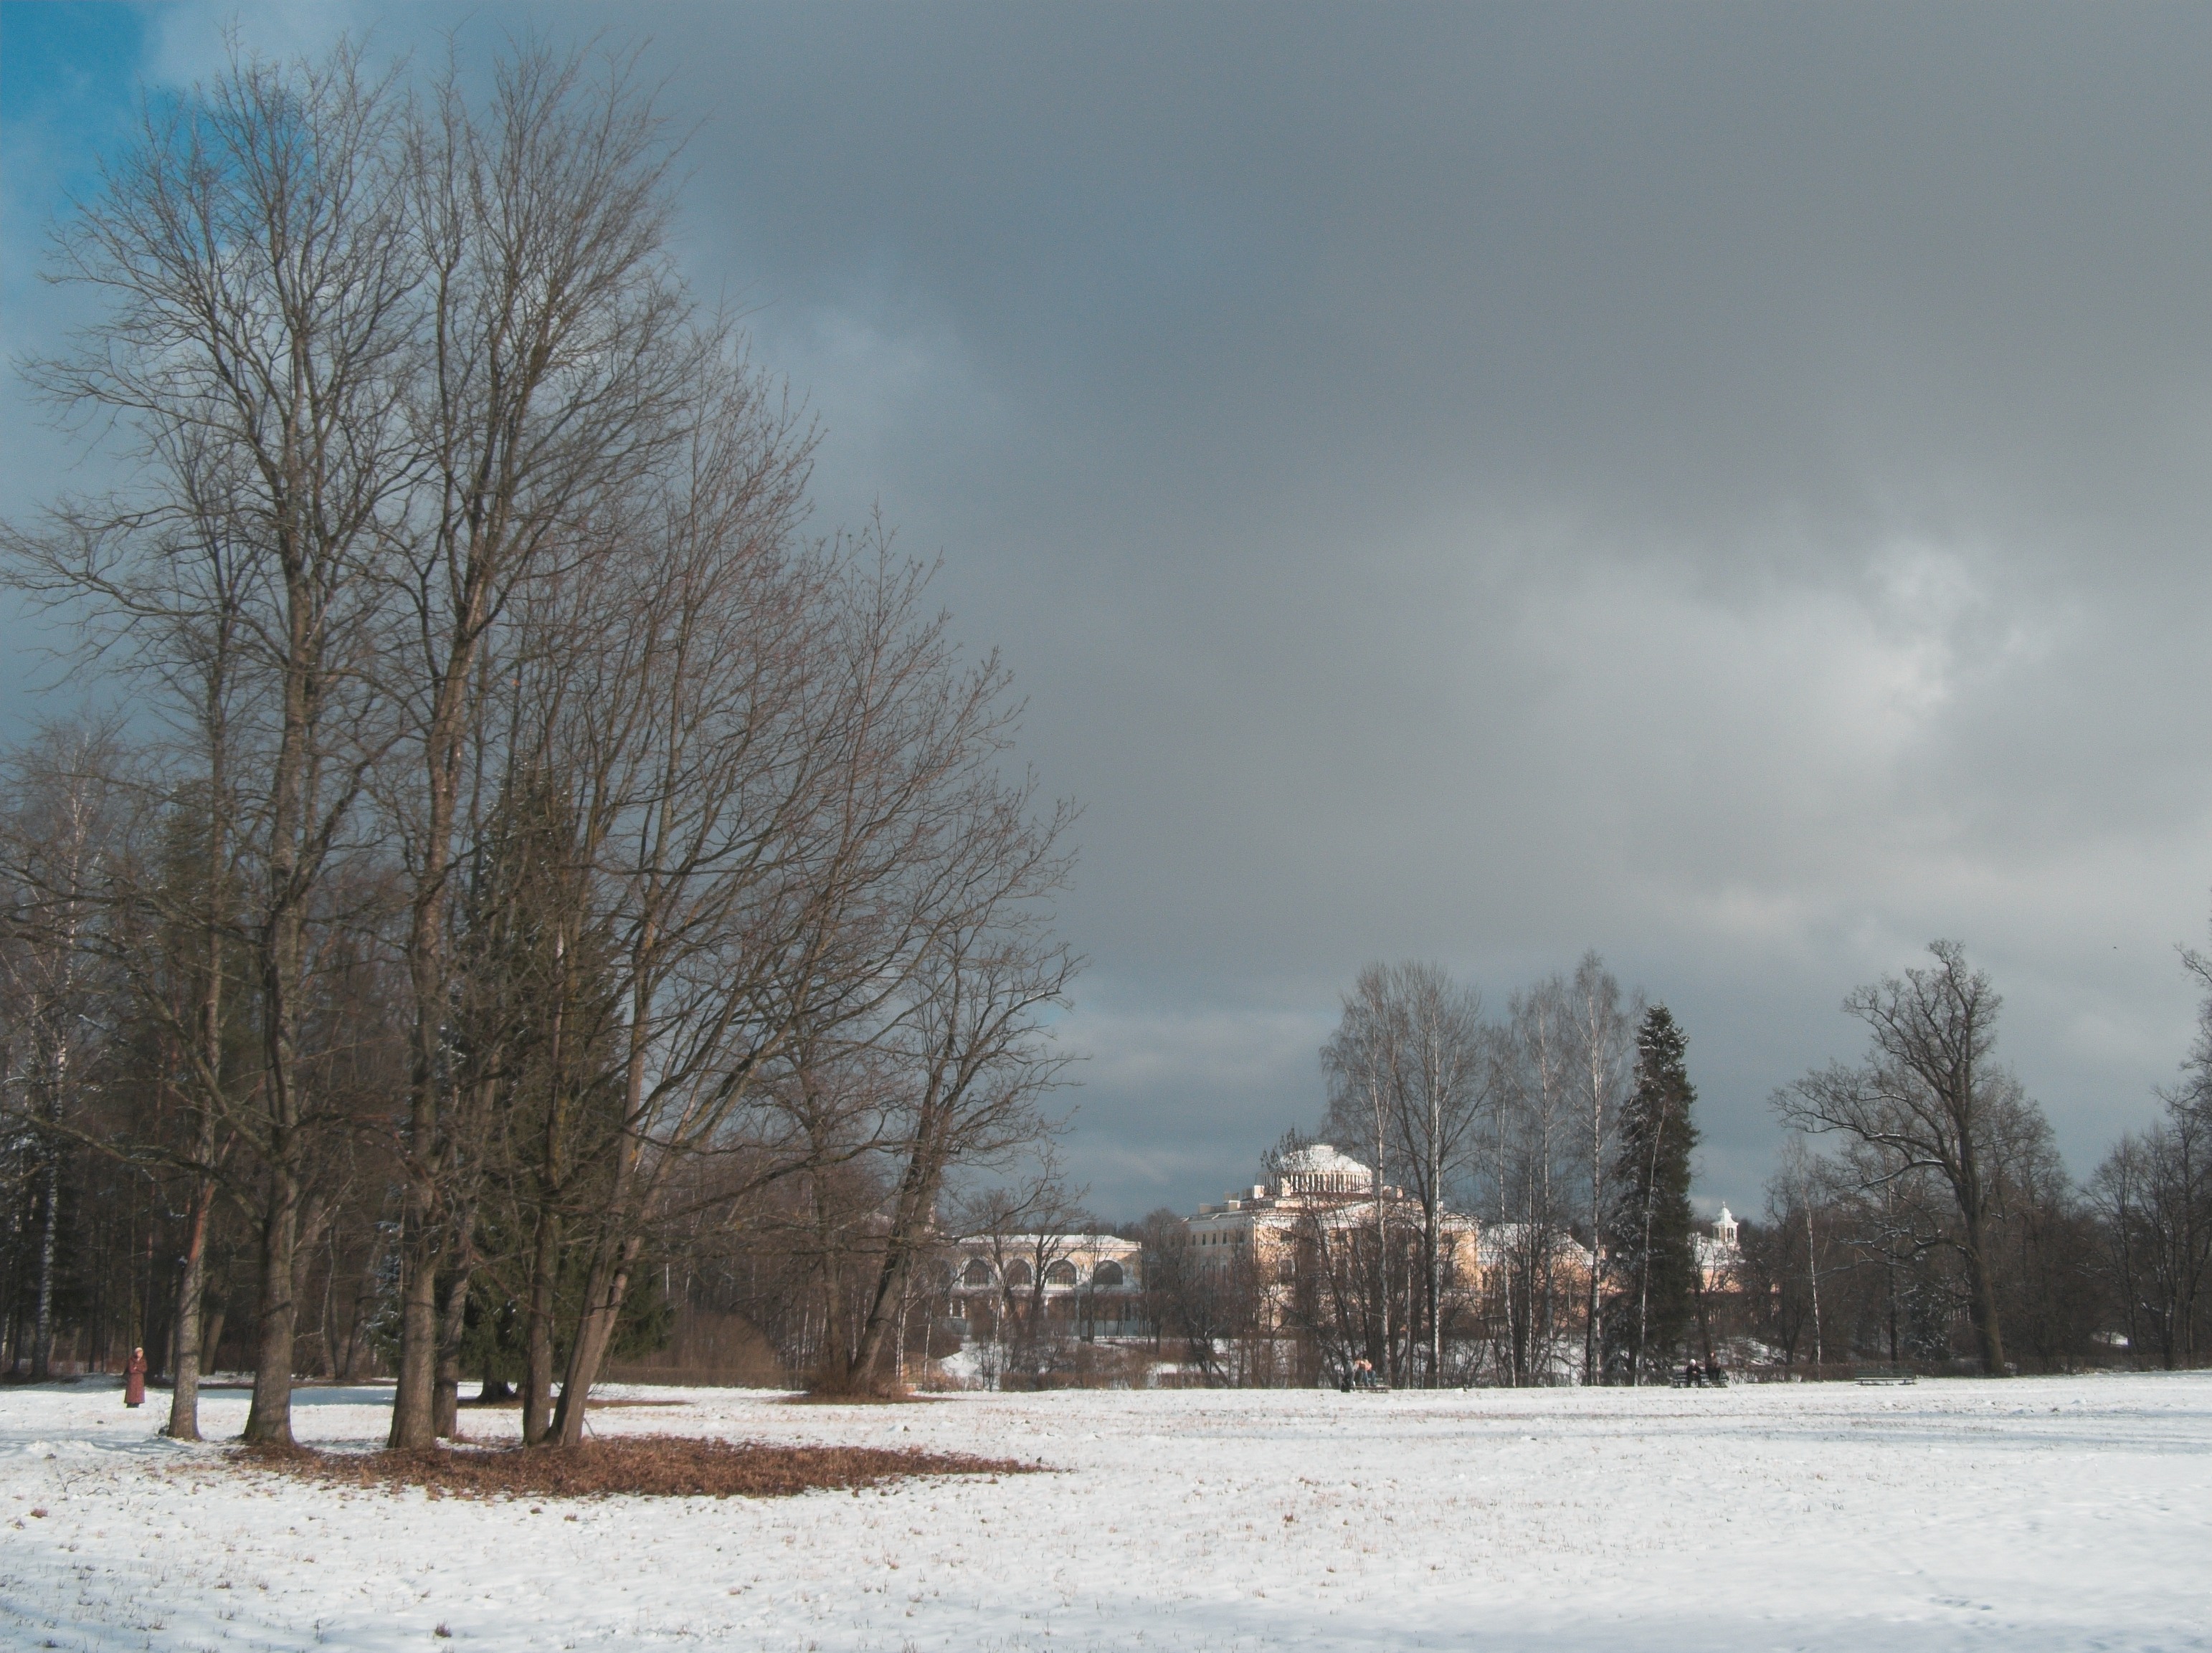
tree, snow, winter, architecture, sky, frost, ice, spring, park, weather, season, trees, freezing, woody plant